You're Too Precious

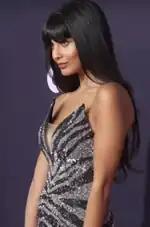
The song's lyrics refer to Blake's girlfriend Jameela Jamil

"You're Too Precious" was written and produced by Blake alongside Maker. Discussing the track in October 2019, Blake revealed that it was about "wanting to take a little bit of someone’s load and just loving that person," and told Apple Music that it reflected how "after a certain amount of time, somebody becomes too precious to lose, and now you want to protect them in any way you can," referring to his girlfriend Jameela Jamil. Carlos Hawthorn of "Resident Advisor" noted how the track continues in the same romantic vein of Blake's previous album "Assume Form" (2019), writing that "the mood is sweet and loved-up." "MTV"s Trey Alston wrote that the song's lyrics show how Blake "he can't help but adore everything about" his partner and "frantically explaining what he would do for them."